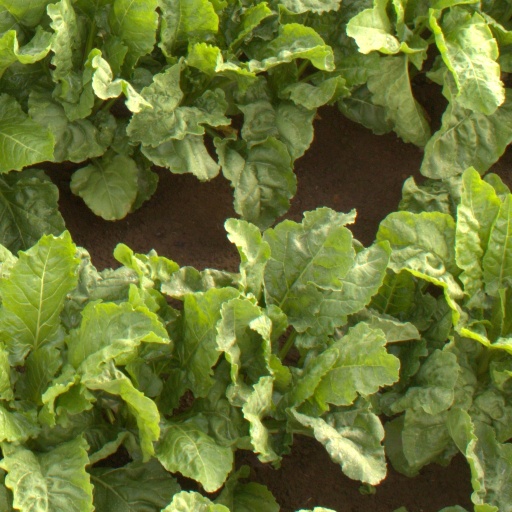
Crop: sugar beet